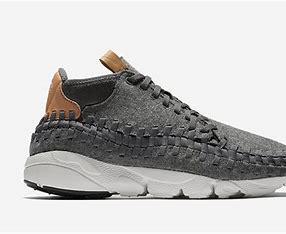
Brand: Nike
Model: Air Footscape Woven